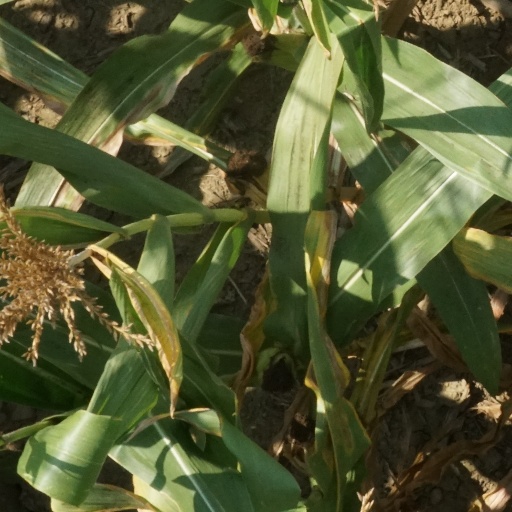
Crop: maize; corn